Vladimir Lenin

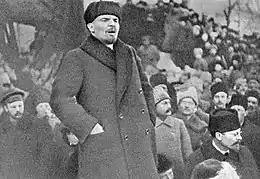
Lenin speaking in 1919

Lenin proposed a three-month armistice in his Decree on Peace of November 1917, which was approved by the Second Congress of Soviets and presented to the German and Austro-Hungarian governments. The Germans responded positively, viewing this as an opportunity to focus on the Western Front and stave off looming defeat. In November, armistice talks began at Brest-Litovsk, the headquarters of the German high command on the Eastern Front, with the Russian delegation being led by Trotsky and Adolph Joffe. Meanwhile, a ceasefire until January was agreed. During negotiations, the Germans insisted on keeping their wartime conquests, which included Poland, Lithuania, and Courland, whereas the Russians countered that this was a violation of these nations' rights to self-determination. Some Bolsheviks had expressed hopes of dragging out negotiations until proletarian revolution broke out throughout Europe. On 7 January 1918, Trotsky returned from Brest-Litovsk to Saint Petersburg with an ultimatum from the Central Powers: either Russia accept Germany's territorial demands or the war would resume.